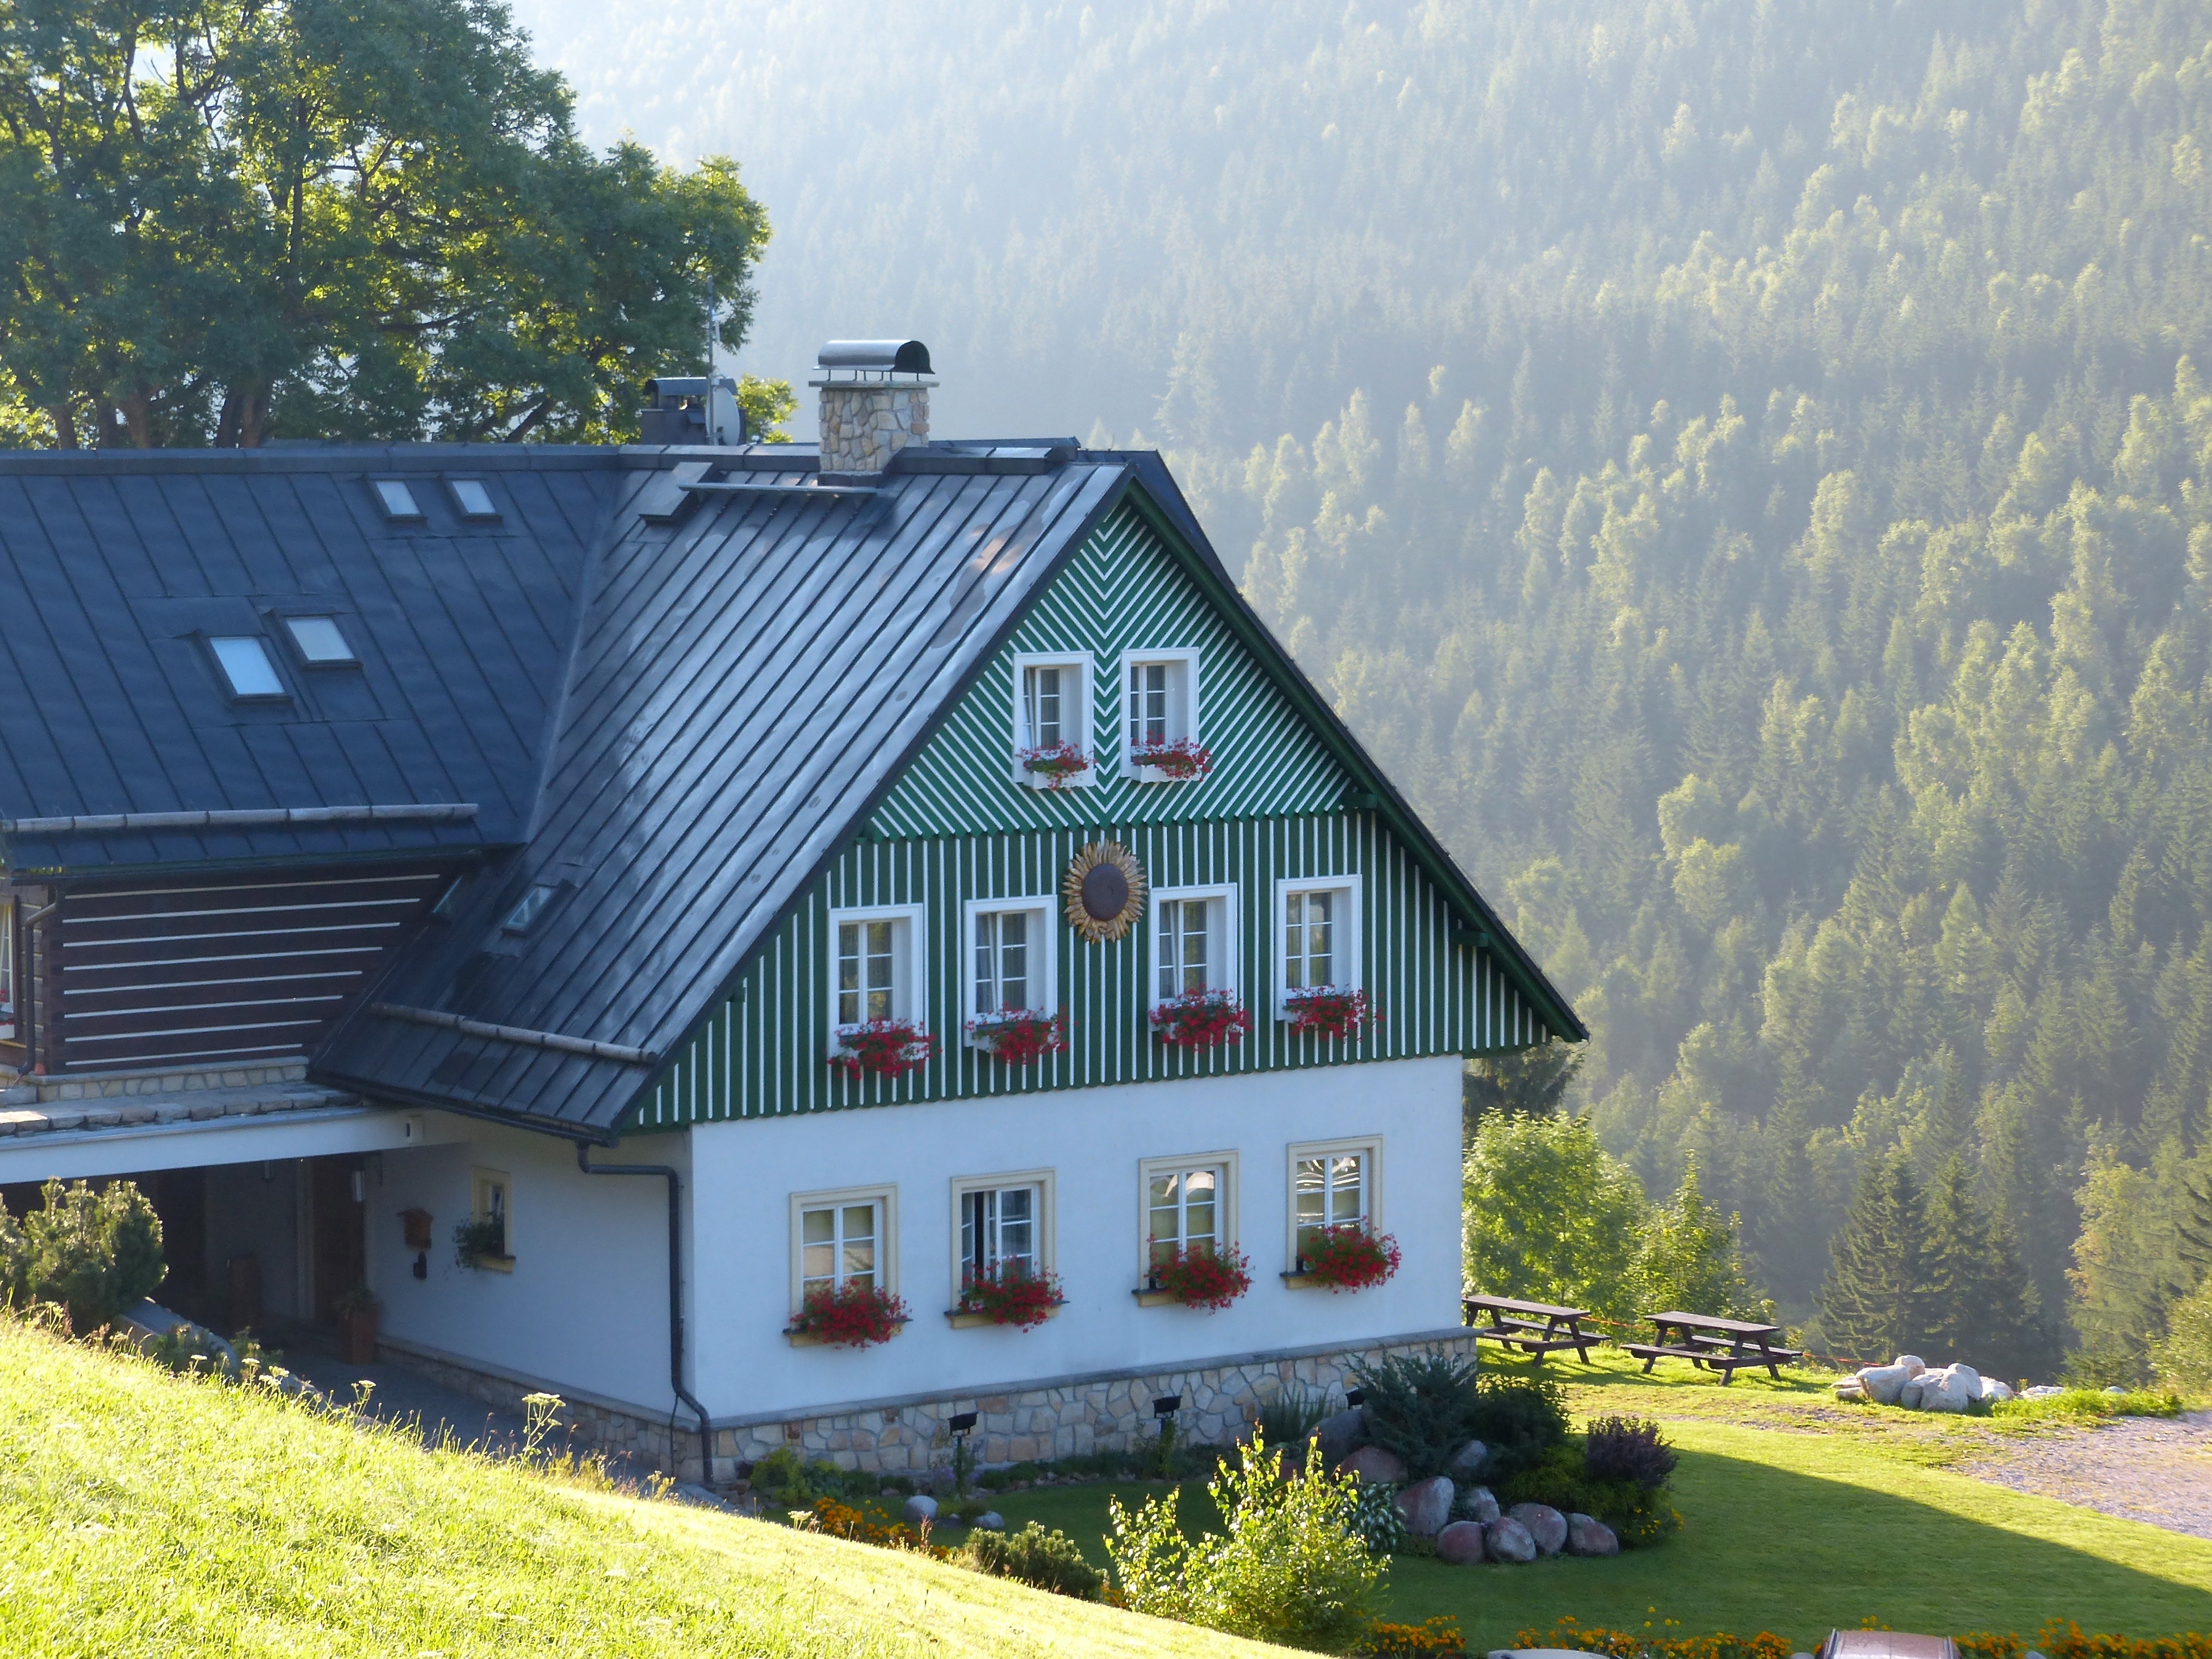
forest, mountain, hiking, farm, house, morning, roof, building, barn, home, summer, travel, hut, europe, cottage, property, woods, hotel, resort, farmhouse, estate, republic, log cabin, pension, czech, spindleruvmlyn, svatypetr, rural area, residential area